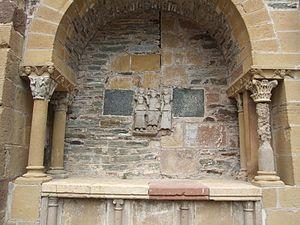
Abbatiale Sainte-Foy de Conques, Conques, Aveyron, FRANCE